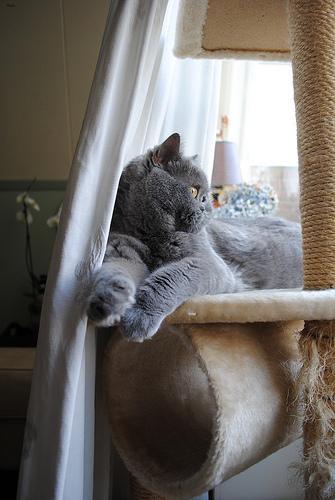
Breed: British Shorthair